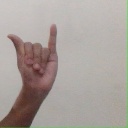
अक्षर: य